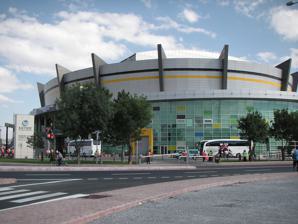
Building: Kadir Has Spor Salonu
Country: Turkey
Year built: 2008
Indoor arena in Kayseri, Turkey Kadir Has Sport Hall Location Kayseri , Turkey Owner Kayseri Kaski Spor Kulübü Capacity Basketball : 7,200 Construction Opened 2008 Architect Ofiss Mimarca Kadir Has Sport Hall ( Turkish : Kadir Has Spor Salonu ) is an indoor sporting arena that is located in Kayseri , Turkey . Together with Kayseri Kadir Has Stadium , it is a part of the Kayseri Kadir Has Sports Complex, one of the newest sports complexes in Turkey. Completed in 2008, the capacity of the arena is 7,200 spectators. History Upon the withdrawal of the Antalya Arena project, the venue was appointed to be one of the five basketball halls selected for the 2010 FIBA World Championship . The arena had a crucial role in Turkey's organization of the 2010 FIBA World Championship. See also Kadir Has Stadium List of indoor arenas in Turkey References